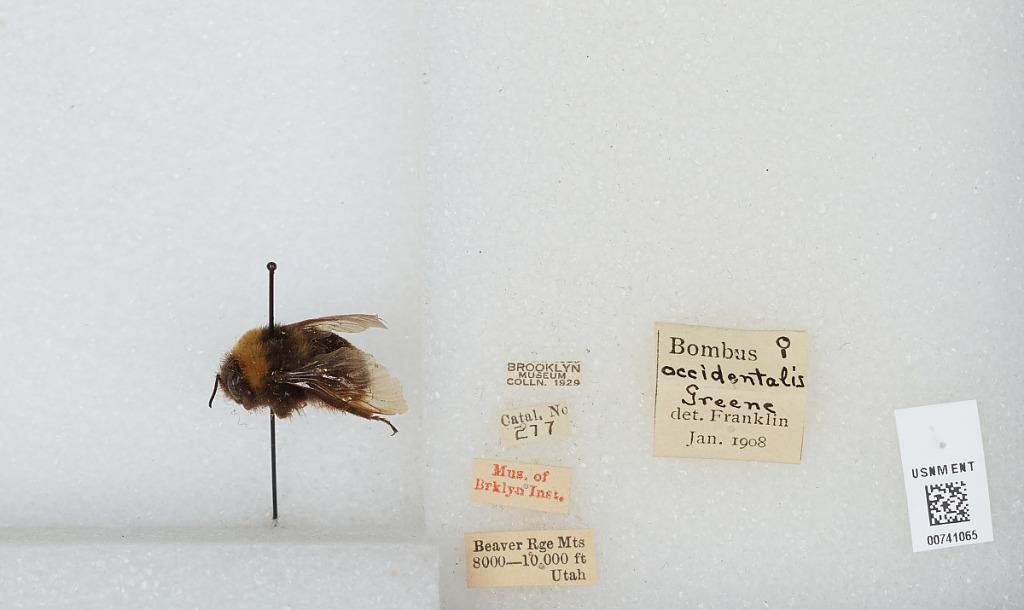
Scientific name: Bombus (Bombus) occidentalis Greene
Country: United States
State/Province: Utah
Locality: Beaver Range Mountains
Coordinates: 41.968, -111.541
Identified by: Franklin